The Bell (TV series)

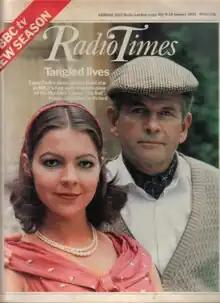

The Bell is a 1982 British television drama series which originally aired on BBC 2. It is an adaptation of the 1958 novel of the same title by Iris Murdoch.